Anemometer

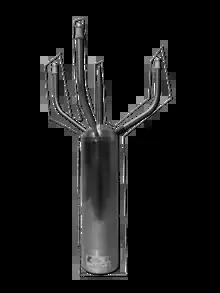
Fixed mounted 2D ultrasonic anemometer with 3 paths. Central spike keeps birds away.

In laser Doppler velocimetry, laser Doppler anemometers use a beam of light from a laser that is divided into two beams, with one propagated out of the anemometer. Particulates (or deliberately introduced seed material) flowing along with air molecules near where the beam exits reflect, or backscatter, the light back into a detector, where it is measured relative to the original laser beam. When the particles are in great motion, they produce a Doppler shift for measuring wind speed in the laser light, which is used to calculate the speed of the particles, and therefore the air around the anemometer.